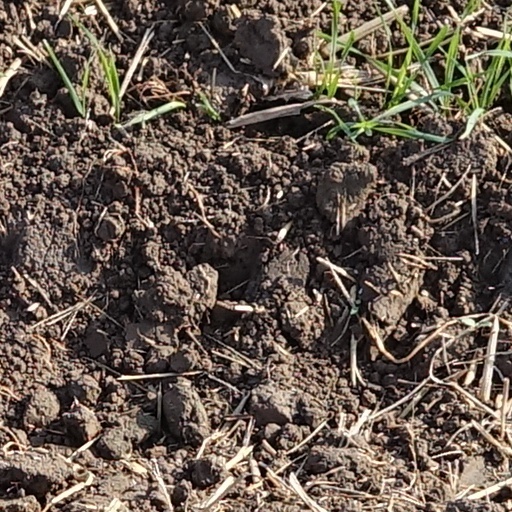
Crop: wheat